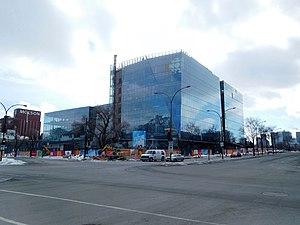
La nouvelle Maison de Radio-Canada, à l'angle du boulevard René-Lévesque et de l'avenue Papineau
La Maison de Radio-Canada est le nom donné au principal édifice appartenant à la Société Radio-Canada situé à Montréal. L'édifice situé tout juste à l'est du centre-ville est constitué d'un gratte-ciel d'environ vingt-cinq étages de même que d'un large basilaire et de nombreux locaux situés sous la terre. Il est situé sur un immense terrain où on retrouve, en plus de l'édifice, une terrasse, des antennes de diffusion, un petit parc, des garages réservés aux véhicules de diffusion de la société, de même que de nombreux espaces de stationnement.